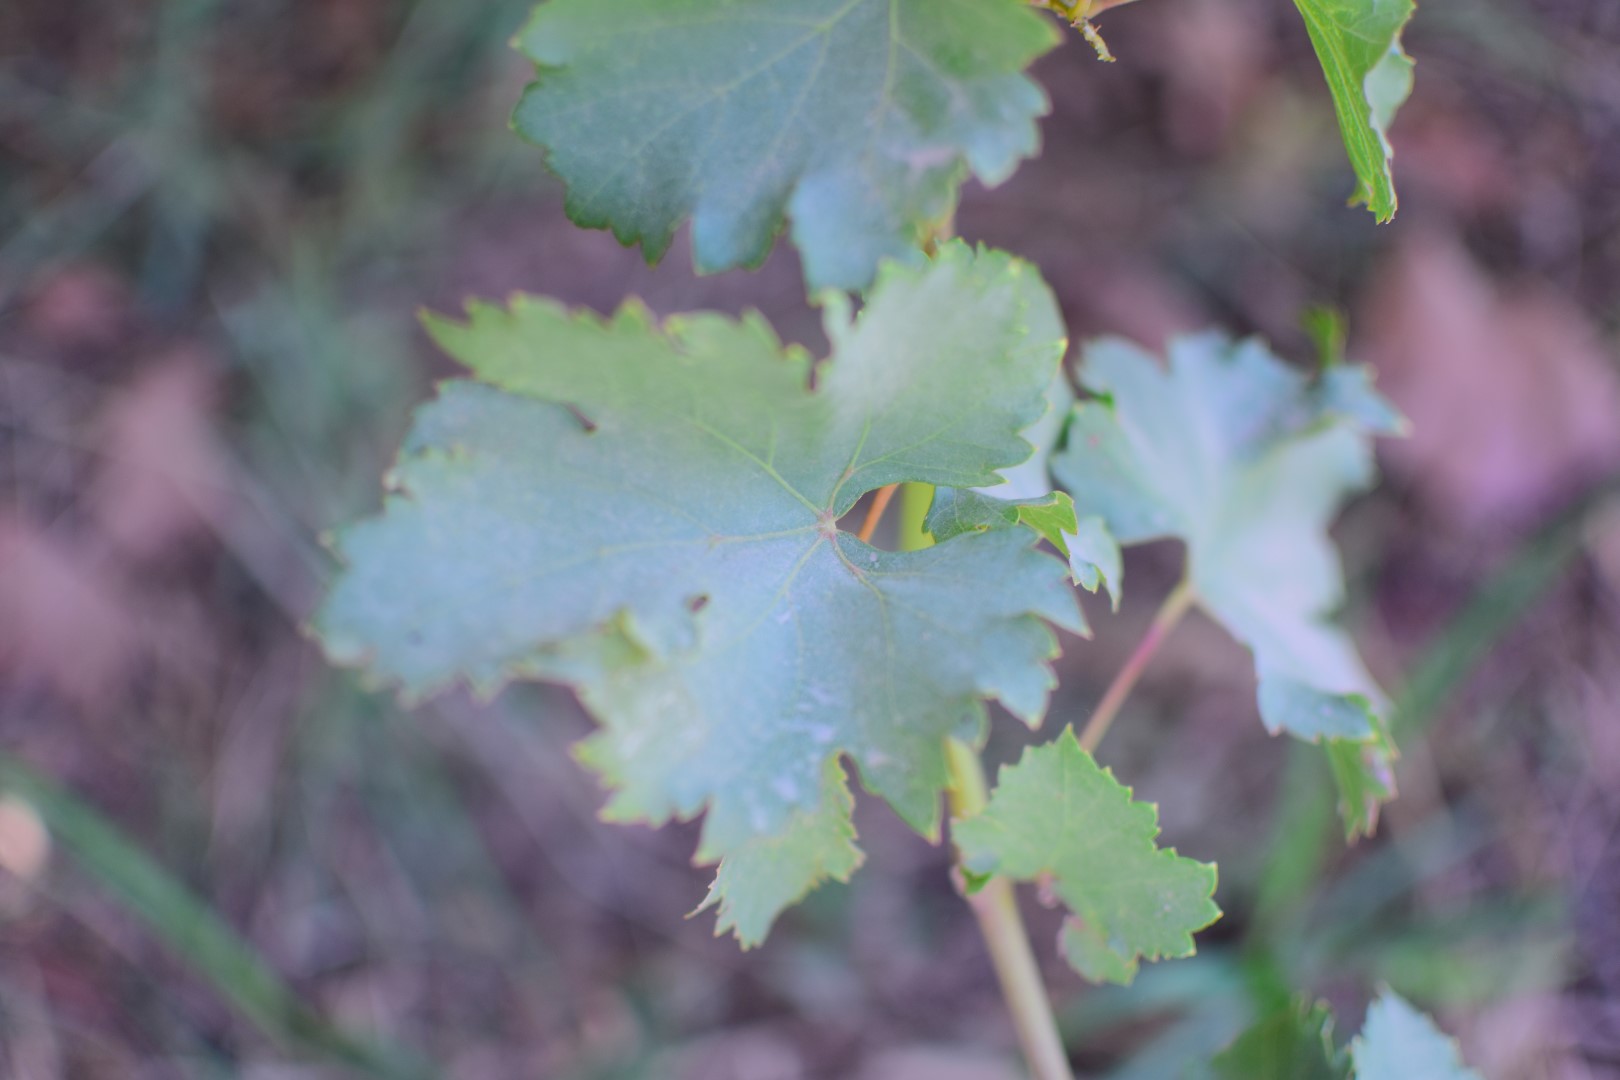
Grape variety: Frinsi